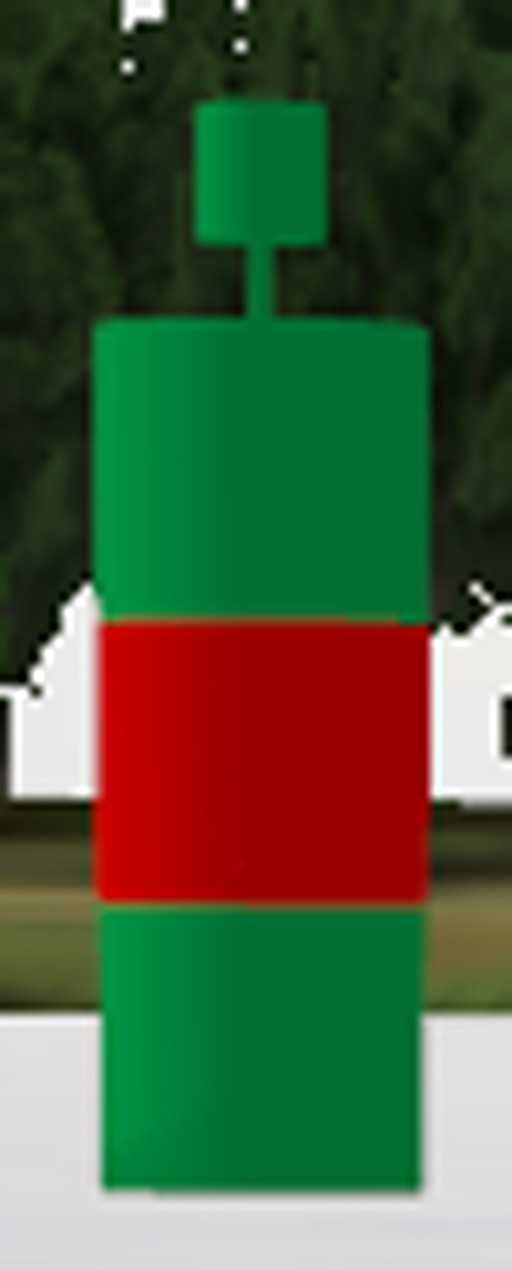
Label: preferred_stbd_mark
Descriptions: green on top and bottom, red in the middle ||| green red green, three horizontal bands ||| preferred channel mark with green outer bands and red middle band